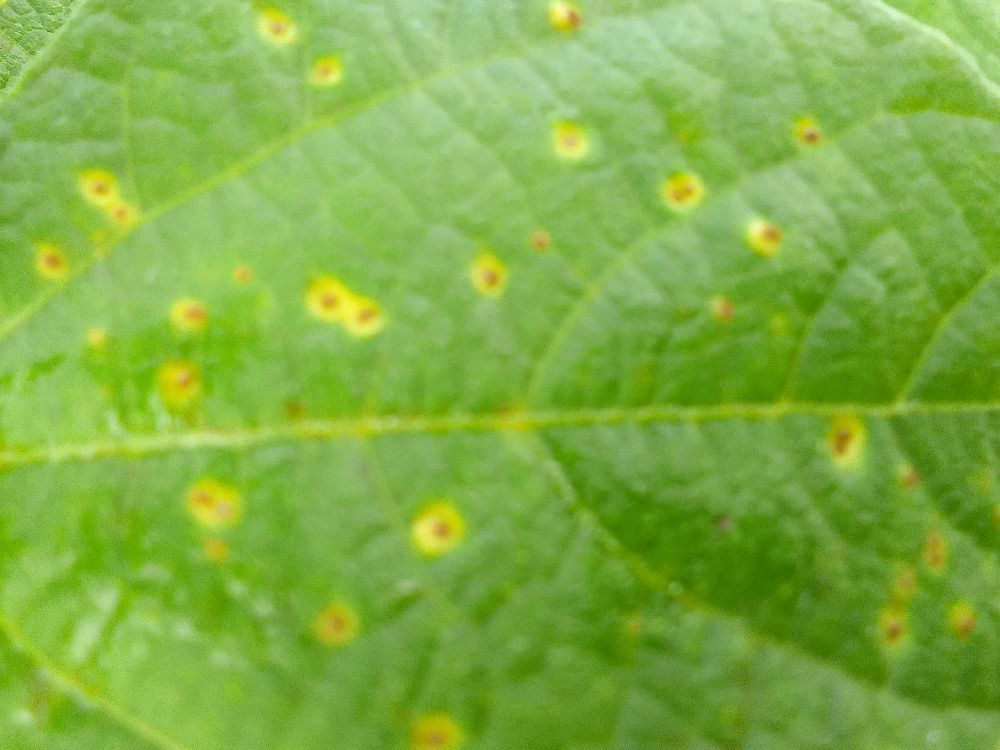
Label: rust